29th Battalion, (Vancouver), CEF

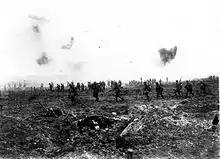
The 29th Battalion, Canadian Corps, 9 April 1917. Troops advance into no man's land at the Battle of Vimy Ridge.

The 29th Battalion (Vancouver), CEF was an infantry battalion of the Canadian Expeditionary Force during the Great War.